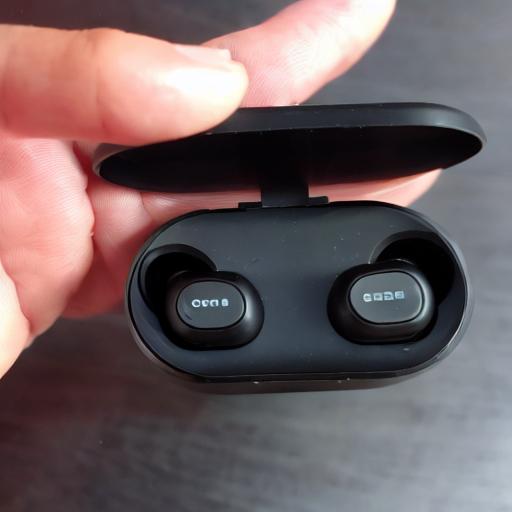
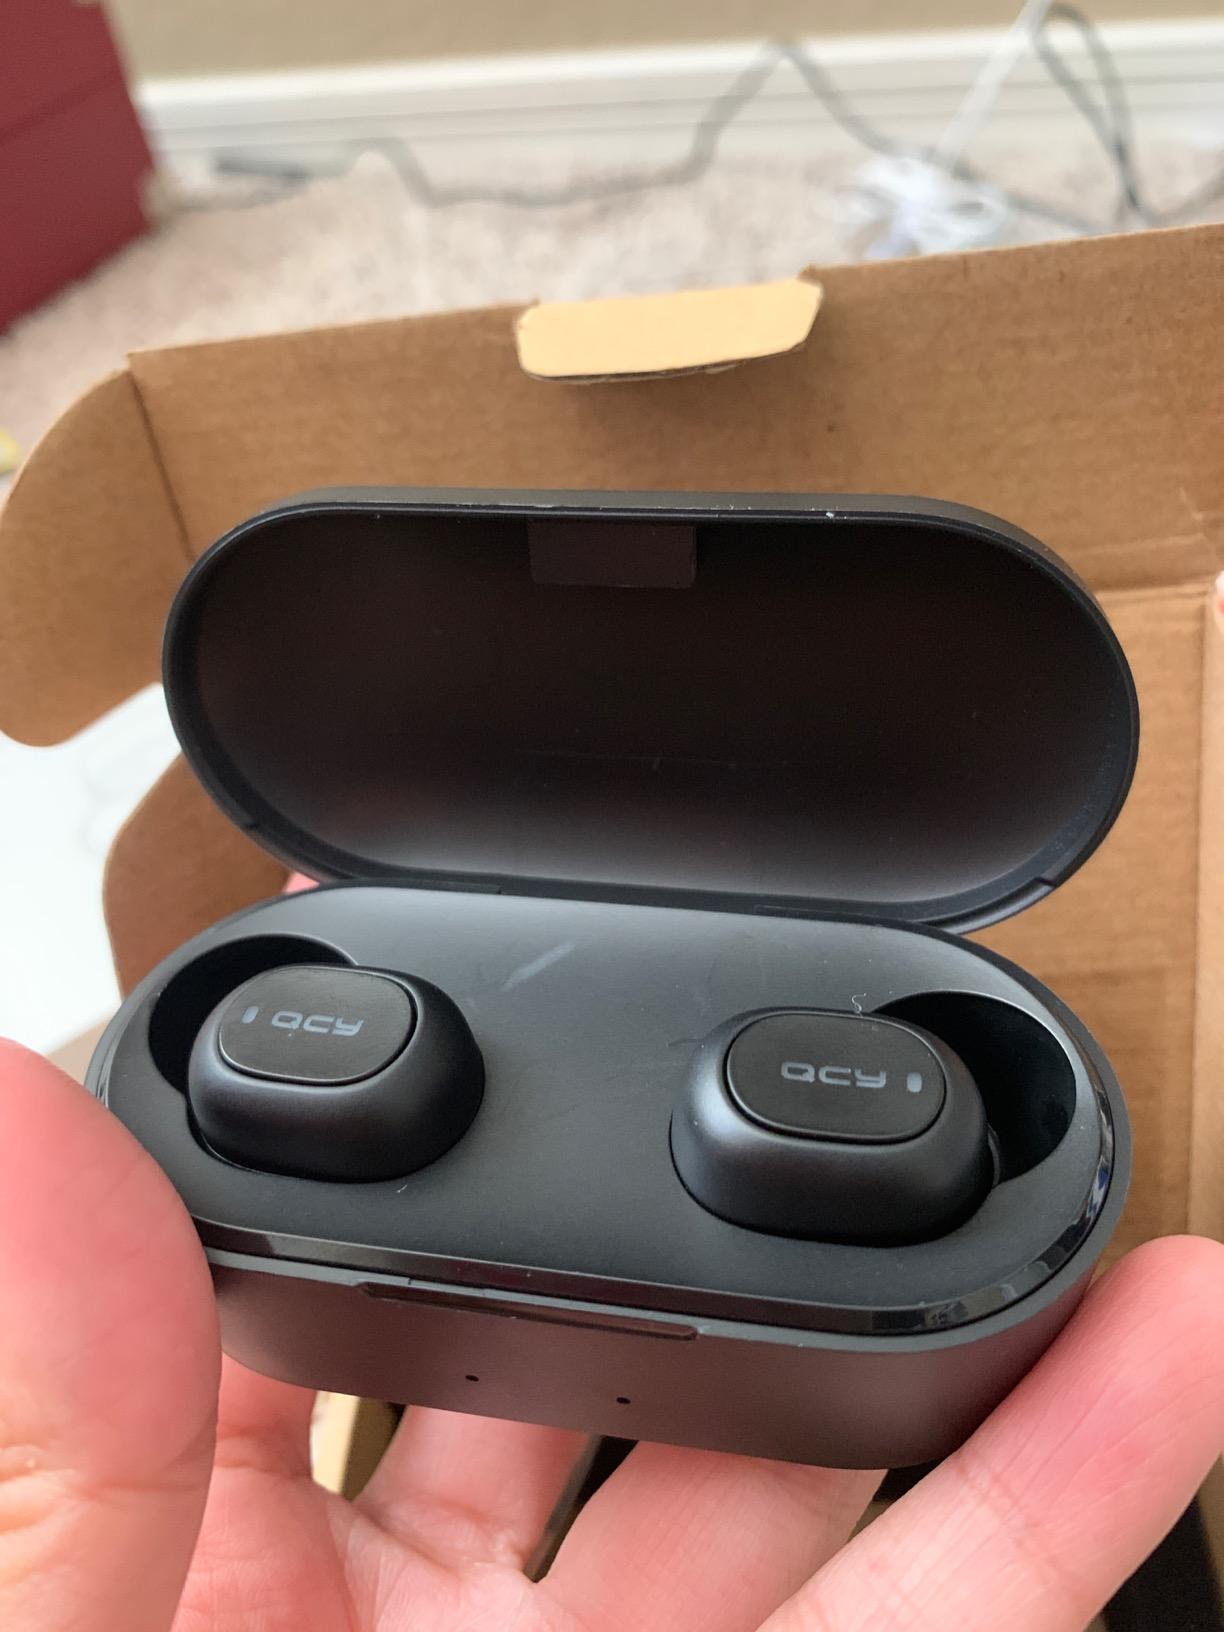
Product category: earbuds
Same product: no